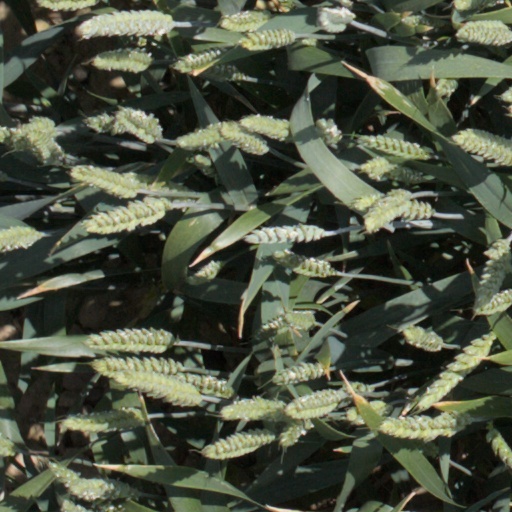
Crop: wheat